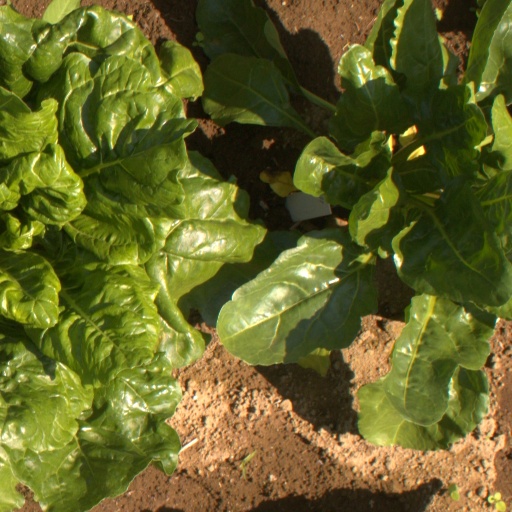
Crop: sugar beet